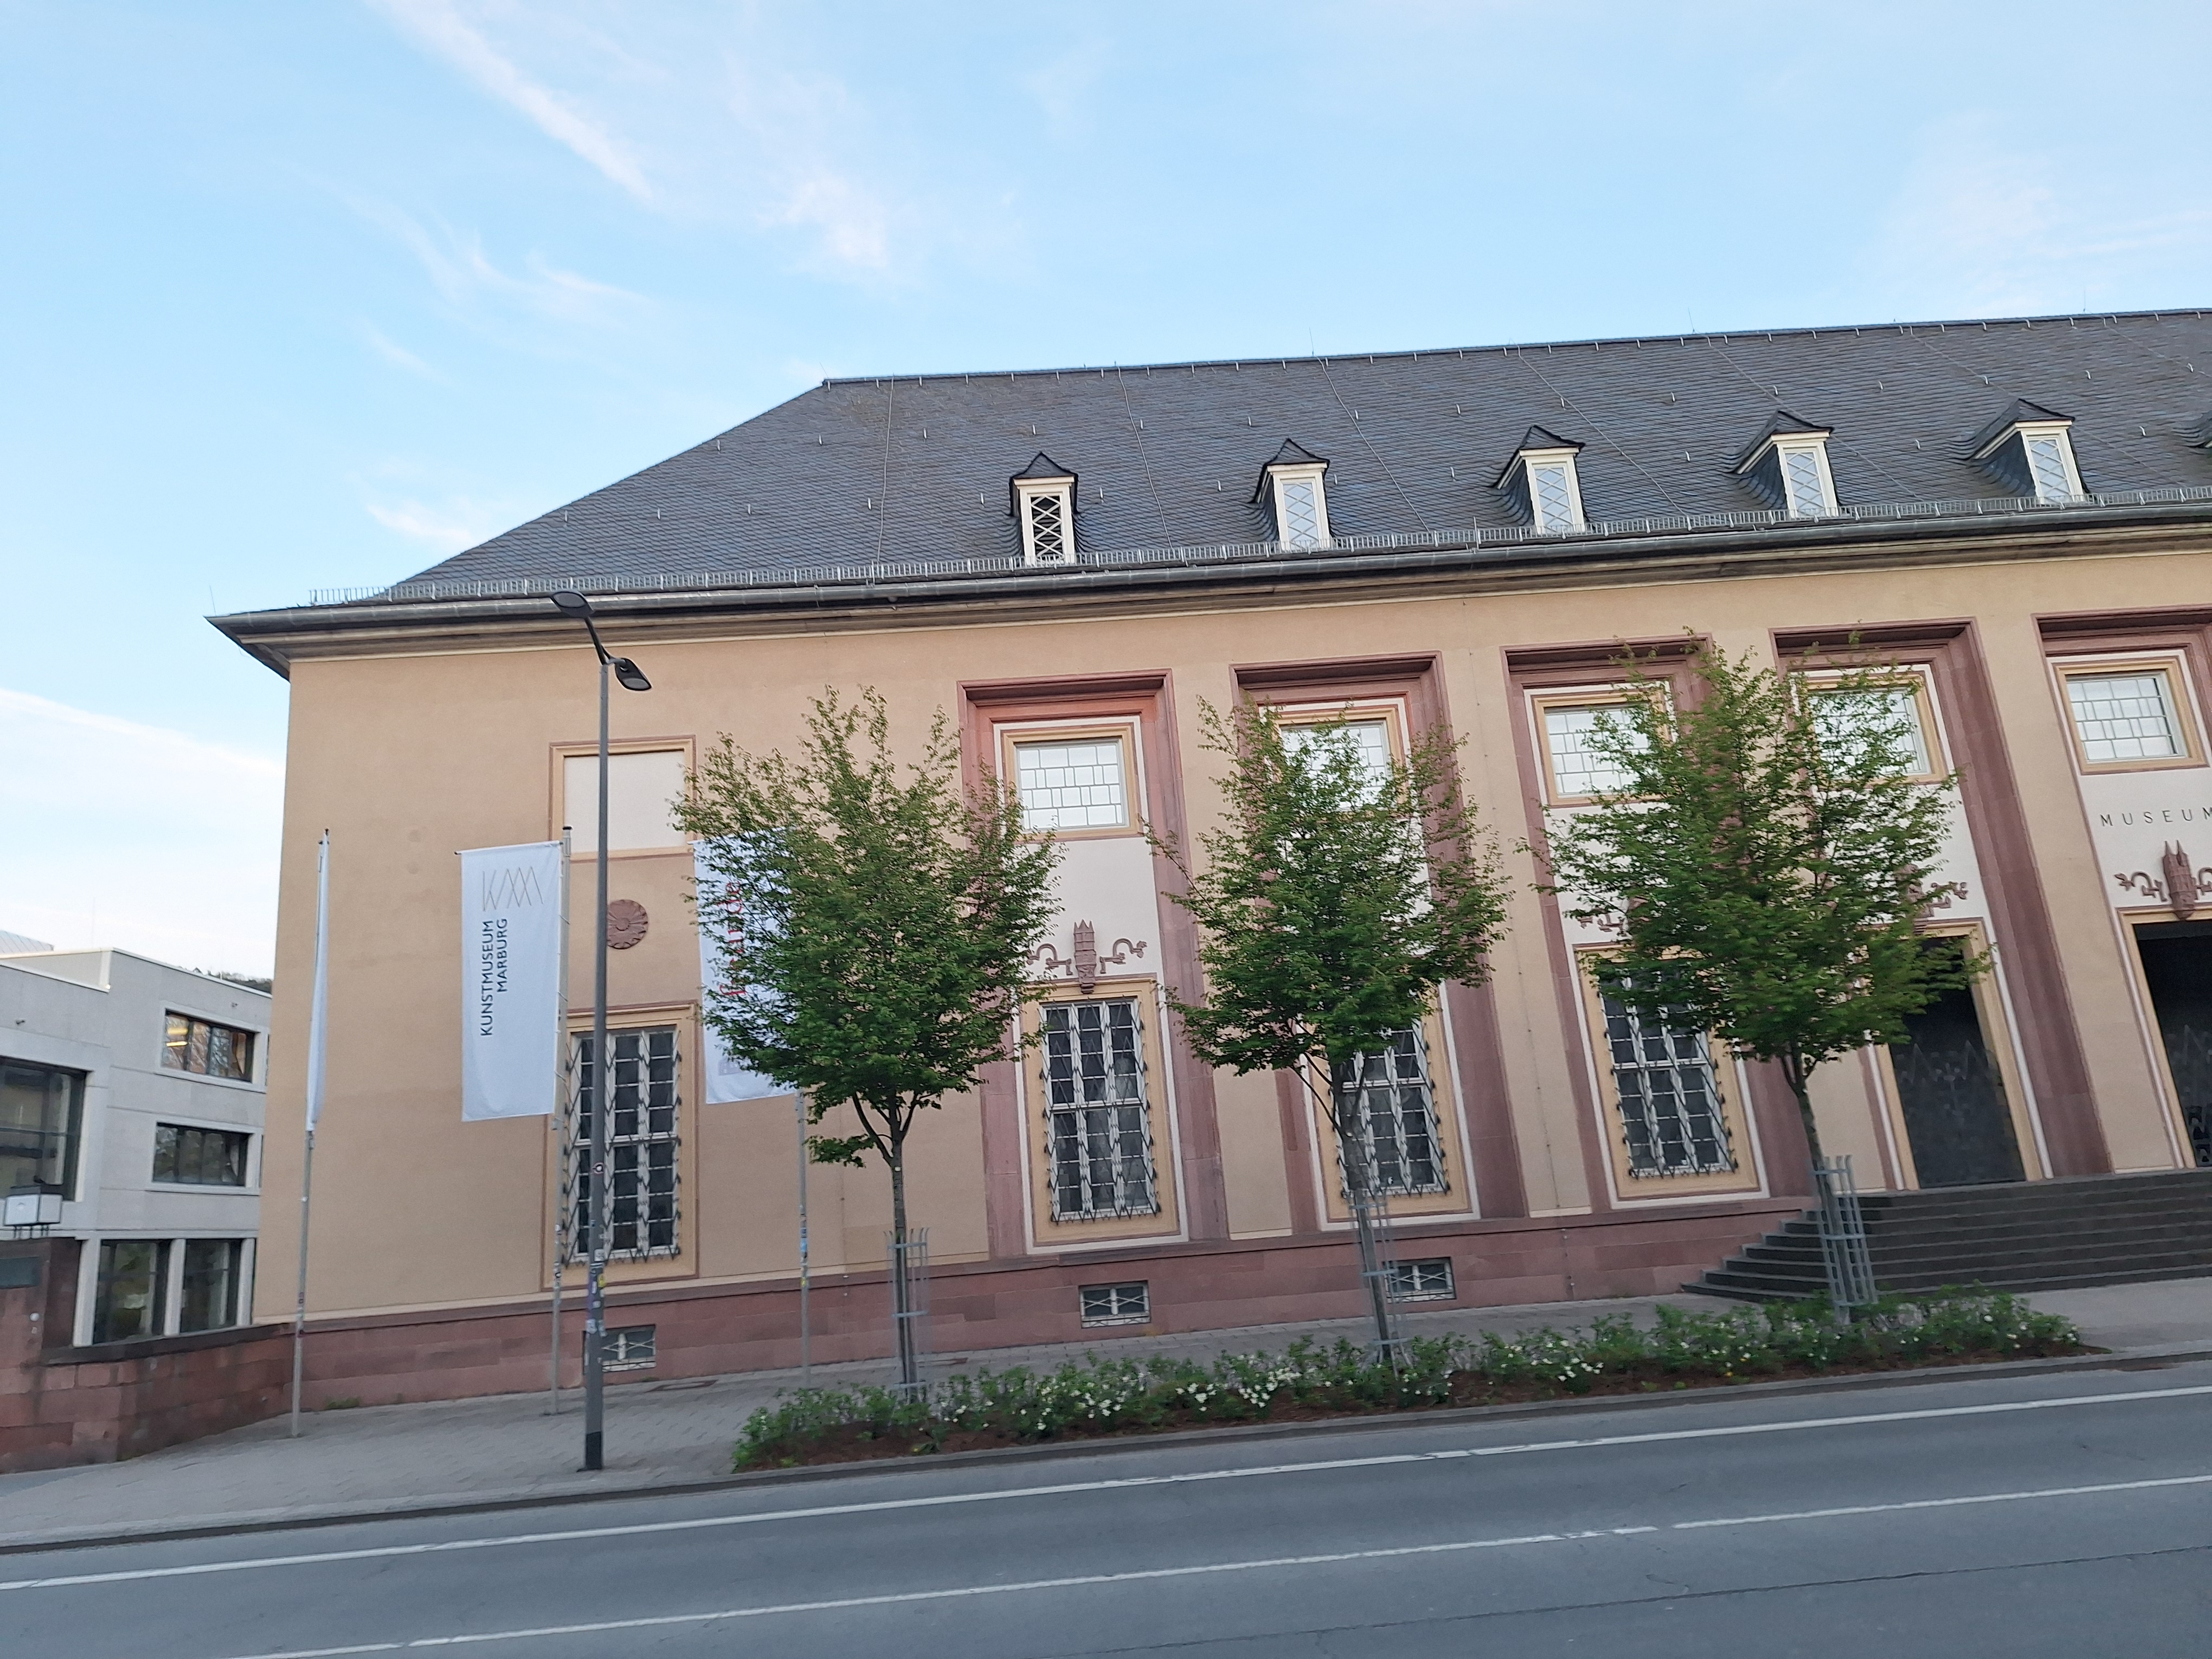
Building: Biegenstraße 11